Masonic Temple (Ferndale, California)

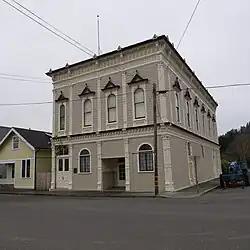

The Masonic Temple in Ferndale, California is located at 212 Francis Street, in an Eastlake-Stick style building built in 1891. The Masonic Hall is a contributing property in the Ferndale Main Street Historic District which was added on 10 January 1994 to the National Register of Historic Places. Ferndale Masonic Lodge Free & Accepted Masons #193 holds meetings in the building.